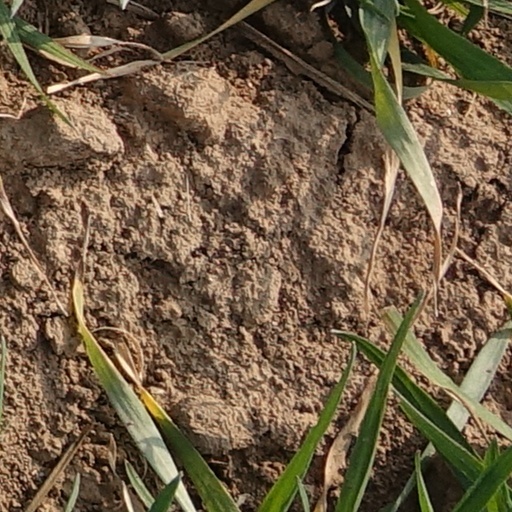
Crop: wheat